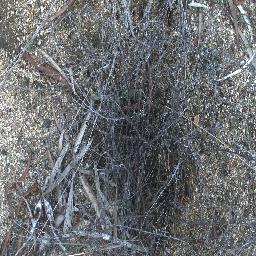
Label: negative